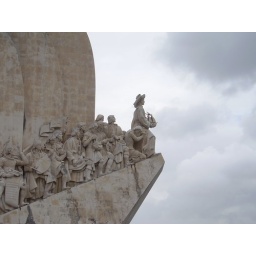
Concrete ship monument in Belem, Lisbon